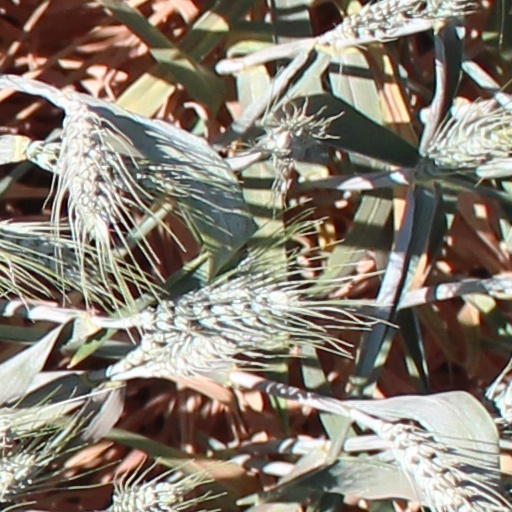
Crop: wheat